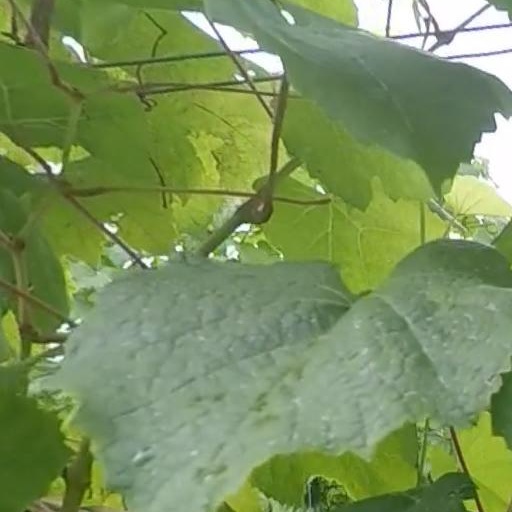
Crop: grape